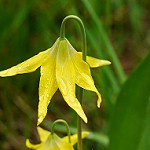
Scene: Outdoor